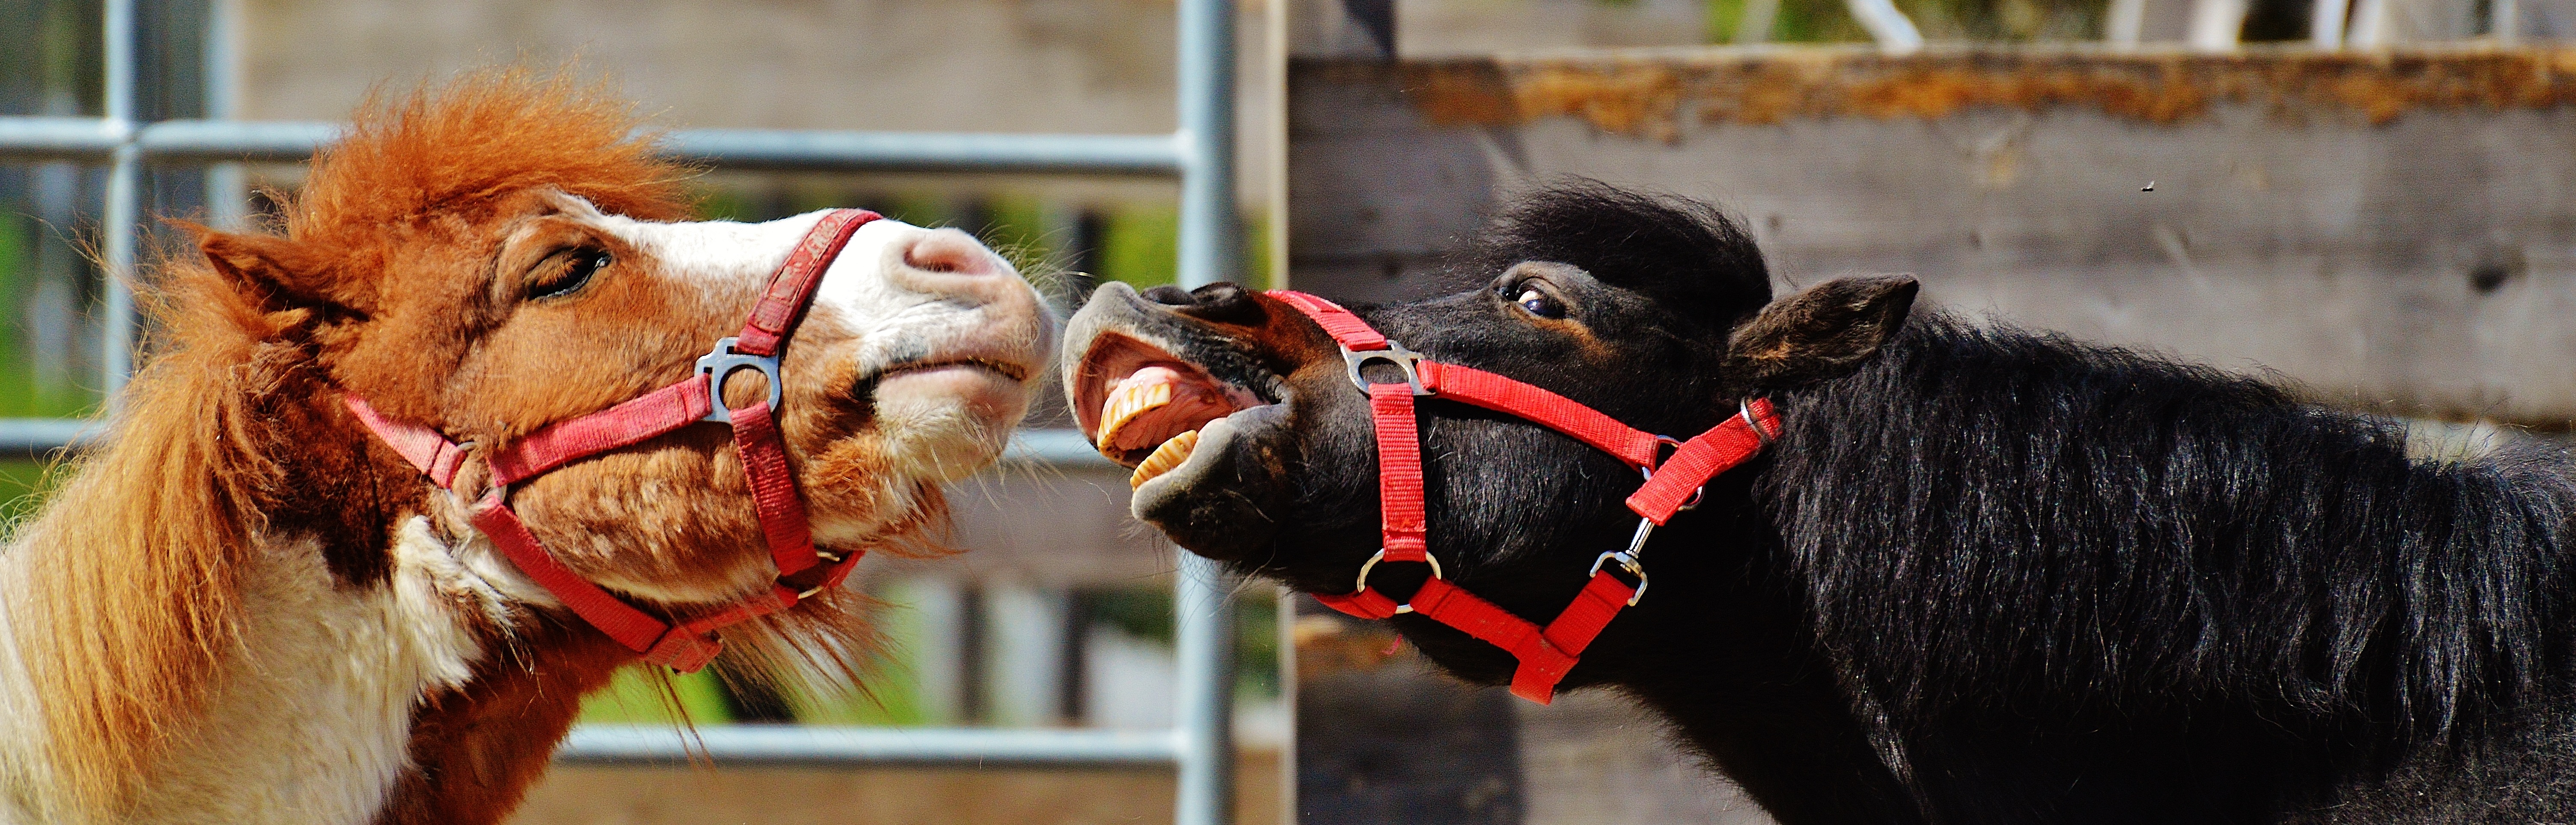
nature, play, animal, cute, camel, mammal, horses, vertebrate, funny, seahorses, good aiderbichl, camel like mammal